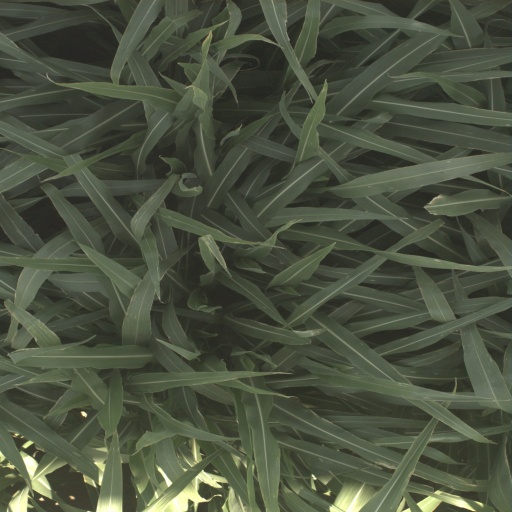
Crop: sorghum